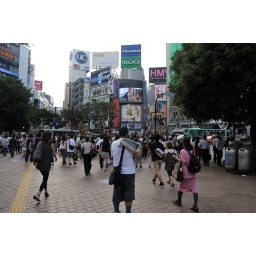
people cross the street at the Shibuya &amp;quot;pedestrian scramble&amp;quot; in Tokyo: the busiest pedestrian crossing in the world.